David Plotz

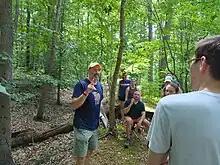
Plotz leads tours of Fort DeRussy.

Plotz was married to Hanna Rosin, a former reporter for "The Washington Post" and a national correspondent for "The Atlantic". They lived in Washington, D.C., with their three children. They have since divorced. As of 2020, Plotz lives in Washington, DC, with his three children and two cats. Plotz is Jewish.